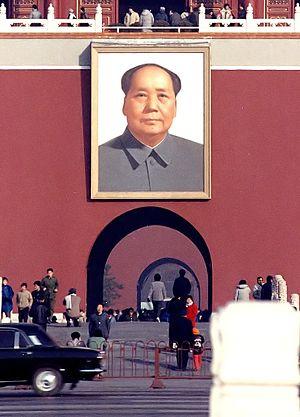
Zhang Zhenshi est un peintre chinois, né en 1914, mort en 1992.
Le totalitarisme est l'un des principaux types de systèmes politiques avec la démocratie et l'autoritarisme. C'est un régime à parti unique, n'admettant aucune opposition organisée et dans lequel l'État tend à confisquer la totalité des activités de la société. C'est un concept forgé au XXᵉ siècle, durant l'entre-deux-guerres, avec une apparition concomitante de régimes totalitaires en Allemagne et en URSS. Le totalitarisme signifie étymologiquement « système tendant à la totalité » : issu de l'ouvrage de Hannah Arendt Les Origines du totalitarisme, le mot totalitarianism exprime l'idée que la dictature ne s'exerce pas seulement dans la sphère politique, mais dans toutes, y compris les sphères privée et intime, quadrillant toute la société et tout le territoire, en imposant à tous les citoyens l'adhésion à une idéologie obligatoire, hors de laquelle ils sont considérés comme ennemis de la communauté.
Le culte de la personnalité est l'adulation excessive d'un chef d'État dans un régime. Par extension, elle peut s'appliquer à toute personne en vue bénéficiant d'un fort battage médiatique ; ou pour dénoncer le pouvoir excessif d'un leader. Le culte de la personnalité est entretenu par divers moyens de propagande, et suppose en particulier un large besoin des médias et des événements, les rassemblements et les manifestations étant spontanés ou non.